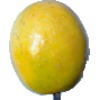
Label: maracuja